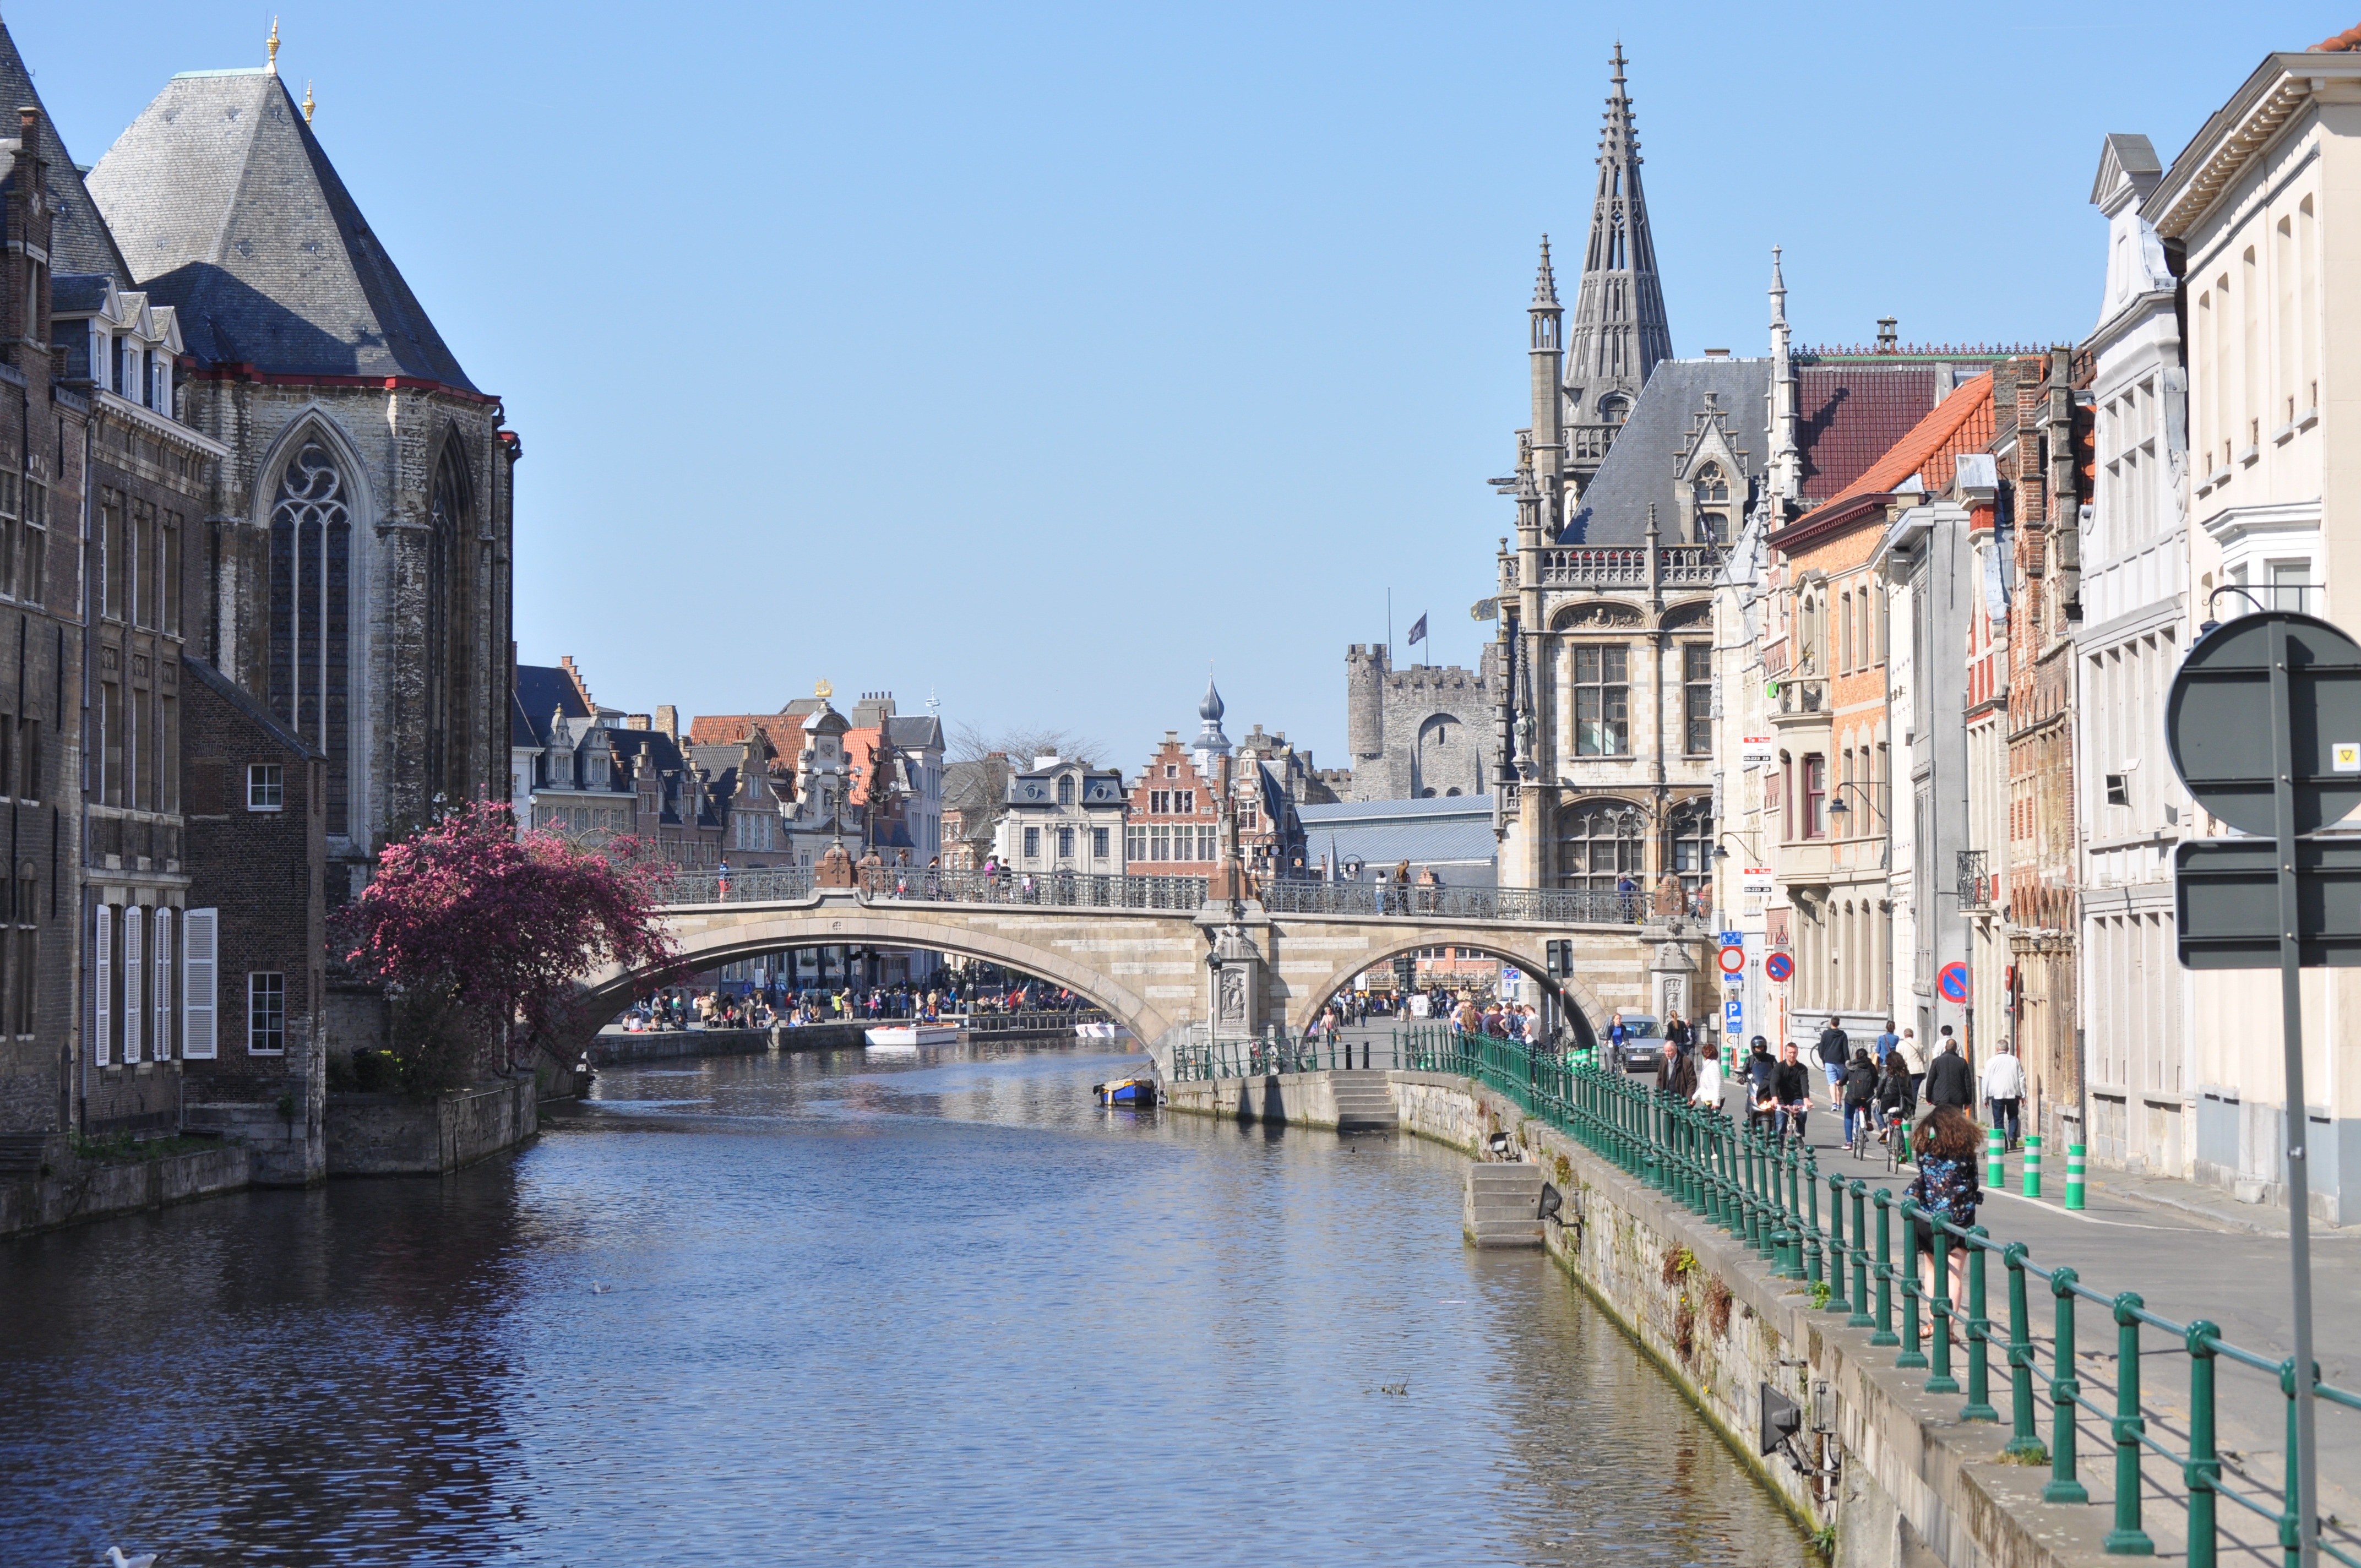
water, boat, town, city, river, canal, cityscape, vacation, vehicle, tourism, waterway, body of water, landform, tours, ghent, geographical feature